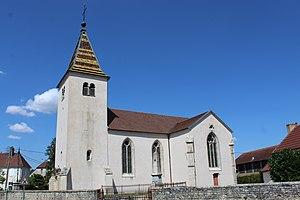
L'église
Sornay est une commune française, située dans le département de la Haute-Saône en région Bourgogne-Franche-Comté.